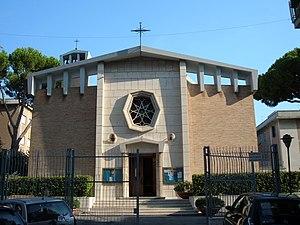
Le titre cardinalice de Santa Maria Immacolata di Lourdes a Boccea est érigé par le pape Jean-Paul II le 25 mai 1985.